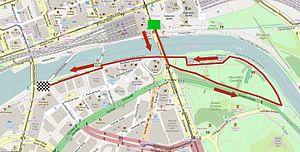
La 63ᵉ édition du Herald Sun Tour a eu lieu du 3 au 7 février 2016. La course fait partie du calendrier UCI Oceania Tour 2016 en catégorie 2.1.